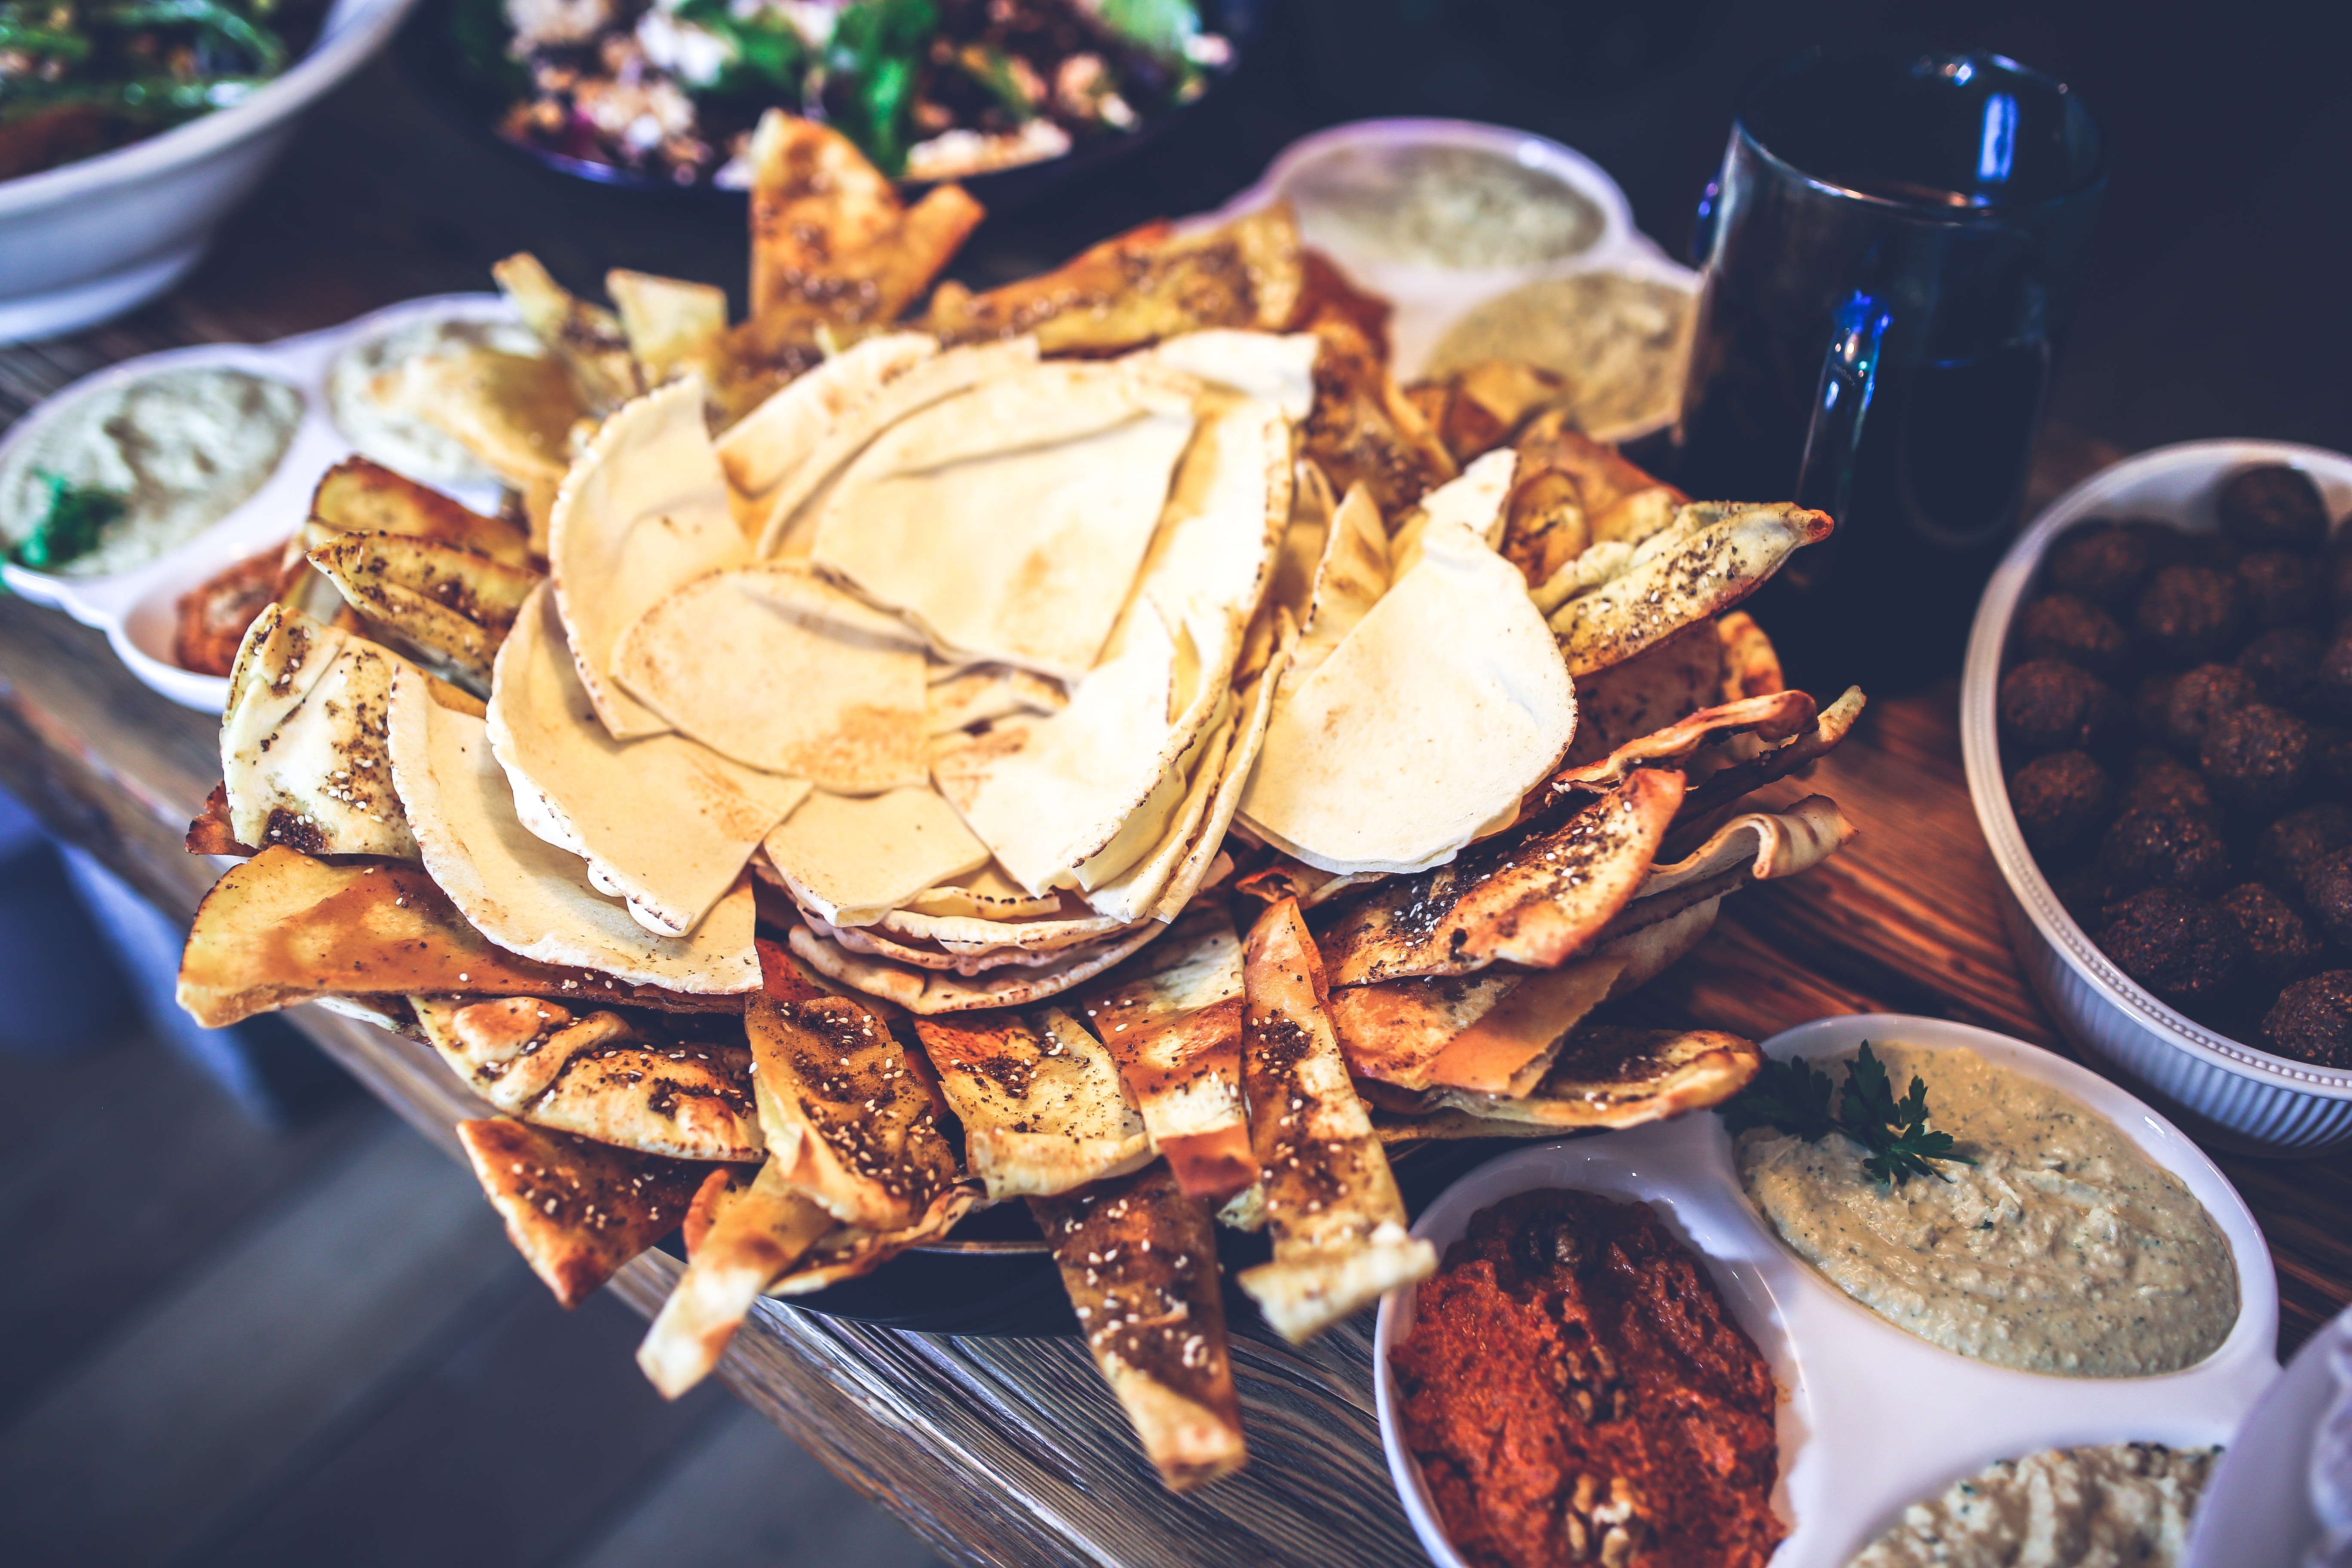
dish, meal, food, produce, seafood, breakfast, snack, lunch, cuisine, tortilla, taco, mexican, flavor, nachos, snack food, european food, men food